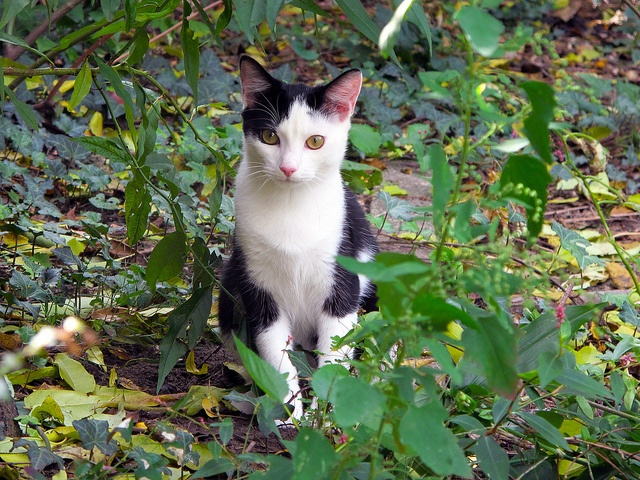
a cat sitting on some leaves underneath a tree
A black and white cat in the woods looking at the camera.
A cat sitting amidst the leaves looking at the camera.
A cats ears perk up when they hear something unusual.
A black and white cat is looking through branches.